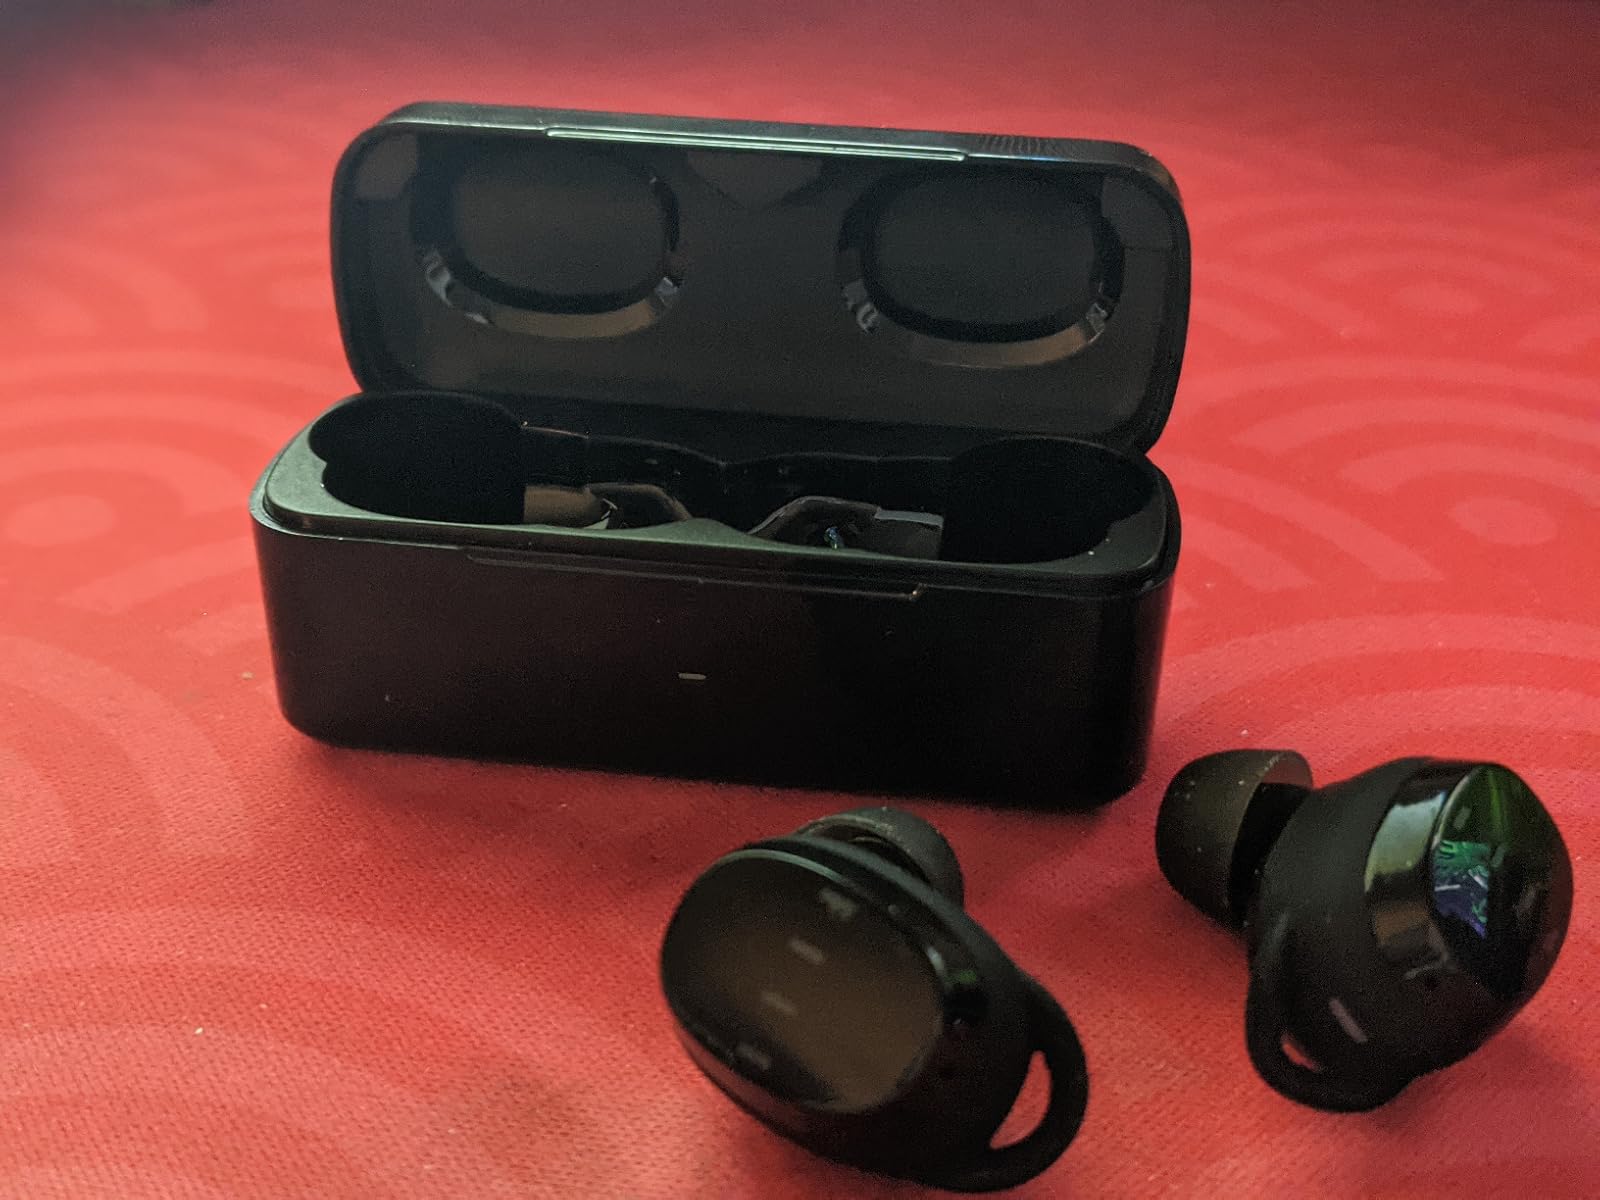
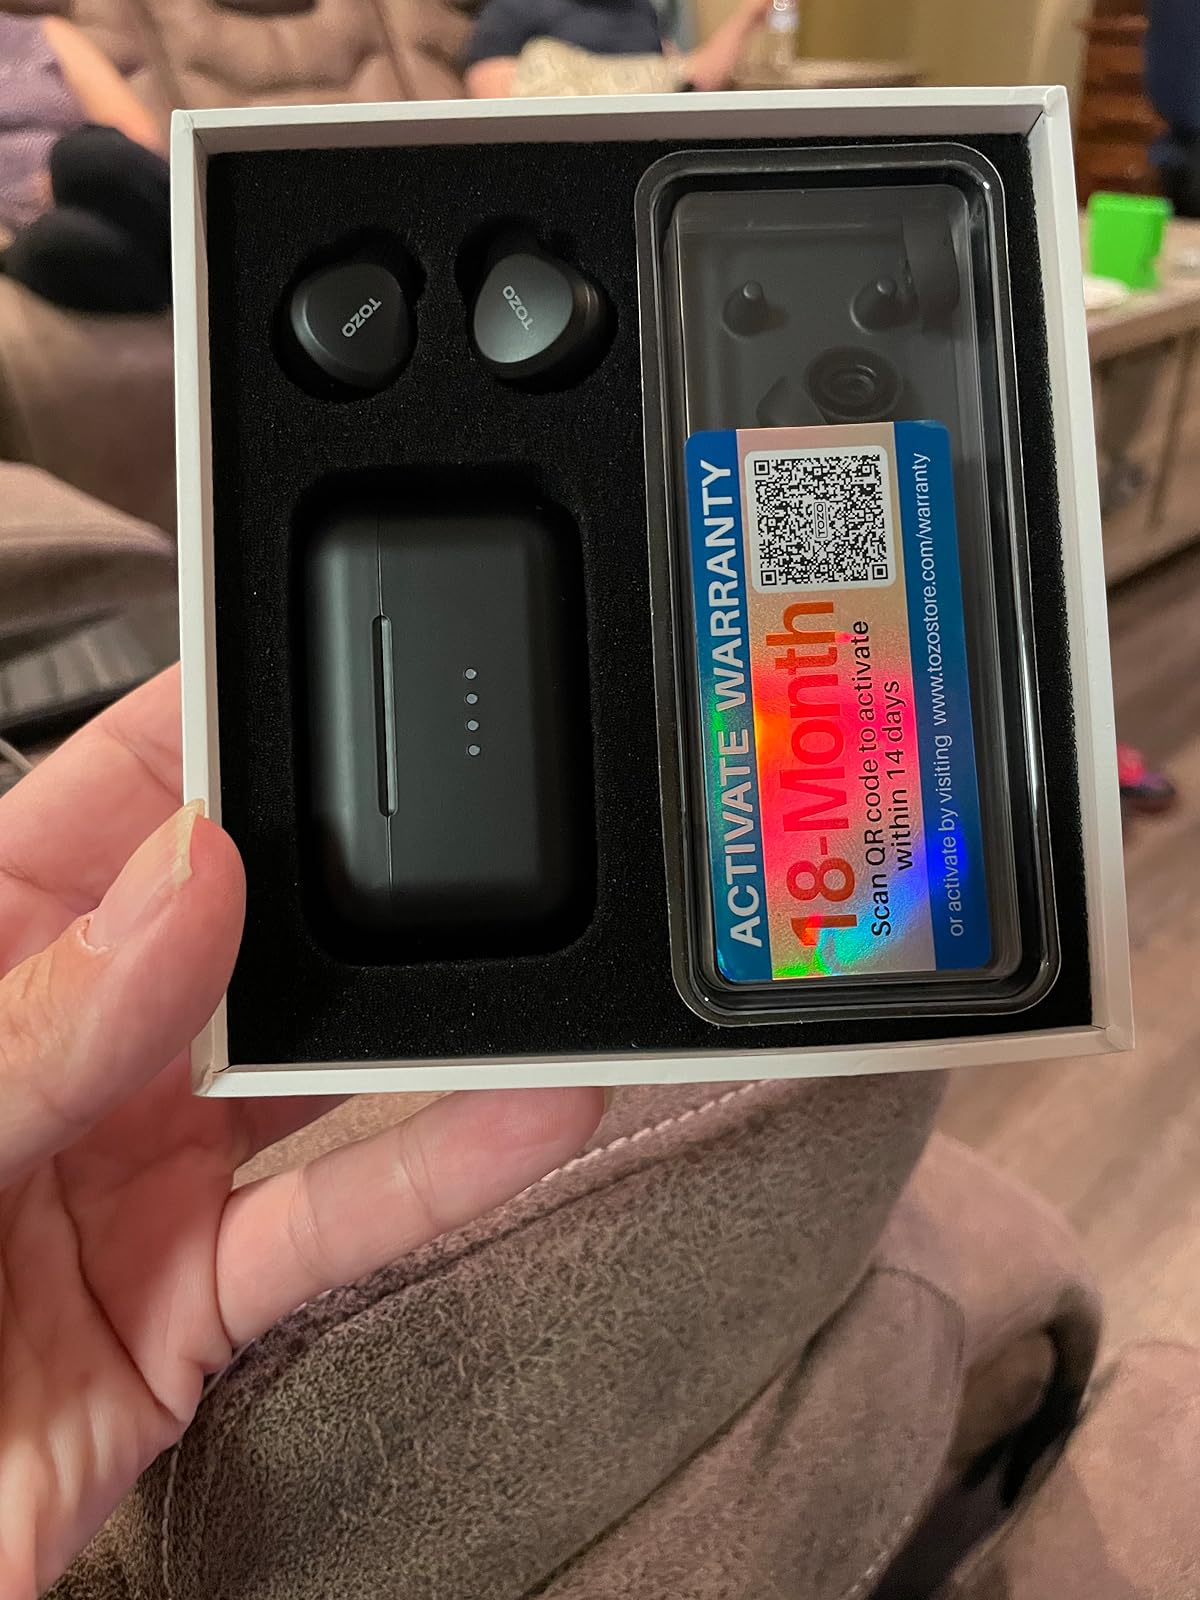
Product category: earbuds
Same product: no